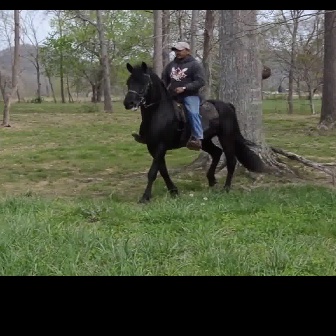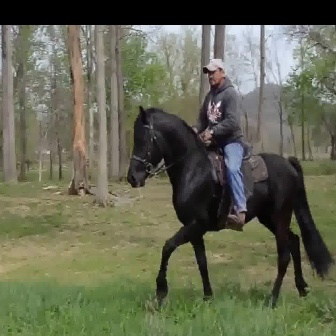
  Please identify the target specified by the bounding box [122,59,266,204] in the first image and locate it in the second image. Return the coordinates in [x_min,y_min,x_max,y_max] format.
Answer: [125,104,334,312]